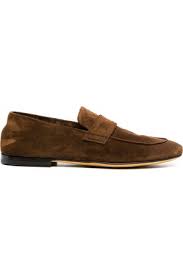
Label: Boat